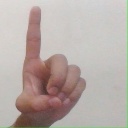
अक्षर: ड